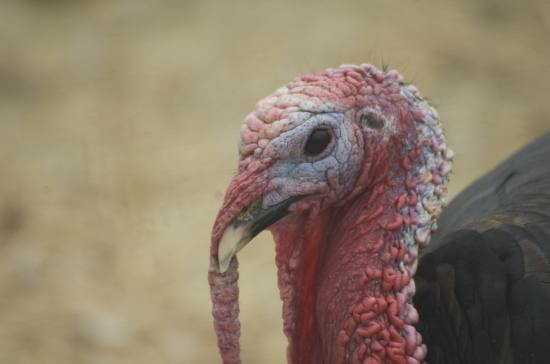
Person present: No